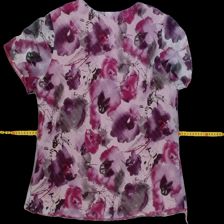
View: back
Type: Blouse
Category: Ladies
Brand: Not Applicable
Colors: Multicolor
Material: 100%polyester
Pattern: Floral print
Cut: Regular, V-collar
Size: 40
Season: All
Trend: No trend
Stains: No
Price range: <50
Recommended usage: Export